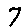
Label: 7